N114 highway

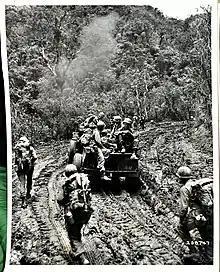
Image of the Battle in Villa Verde Trail

Villa Verde Trail, a part of this highway located at Barangay Malico, San Nicolas, Pangasinan become a battleground during the Second World War. An intense battle between the Japanese Imperial Forces under the command of Lt. General Tomoyuki Yamashita and the US Army 32nd Infantry Division's 127th Infantry Regiment under the command of Maj. Gen William H. Gill from January 30, 1945, to May 28, 1945.